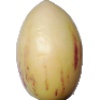
Label: Pepino 1